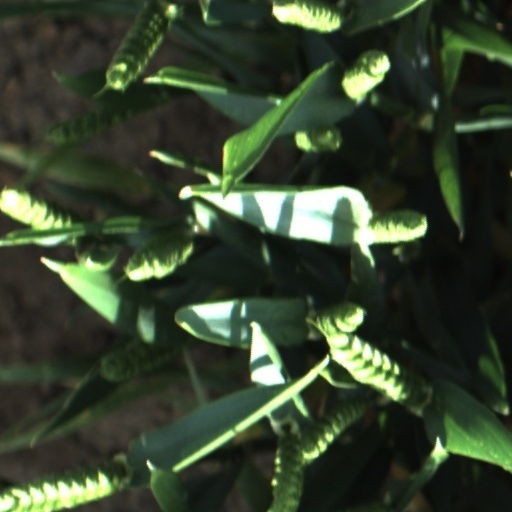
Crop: wheat